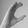
ASL letter: C